Aurel Cosma

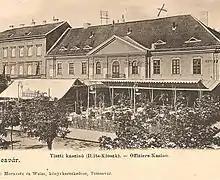
Photo of the Military Casino before the end of World War I

On 31 October 1918, at a meeting of all Austrian-Hungarian officers in the Military Casino, in protest at the proclamation of the Banat Republic by Dr. Otto Roth (who was soon to be elected the Commissioner-in-Chief of the Republic), Cosma established the Romanian National Military Council, composed of commissioned officers only, declaring "We, the Romanians, cannot accept Mr. Otto Roth's proposal. The aspirations of our people urge us to follow a different path". Almost nine years later, Otto Roth recalled on 25 September 1927 in an interview for the ": "Dr. Aurel Cosma obviously laid [before us] the highest ideal of any Romanian politician: Greater Romania. And he did this at a time and at a place in a very risky way. I gambled with my own life proclaiming the [Banat] Republic at that officers' meeting, on 31 October 1918, and only in hindsight I realized that then, out of 700 present officers, none drew his sword either for the Habsburgs or Count Tisza. Even so they could also have cut Cosma into pieces because he was the only one who jumped to the tribune of the Military Casino hall and thundered: 'Romanians, follow me, long live the Romanian National Council!'". The officers removed the Austro-Hungarian insignia off their uniforms, replacing them with cockades in the Romanian national colors, and proceeded to create the Romanian National Guards. Subsequently, he was elected in the High National Romanian Council.